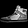
Label: Sneaker